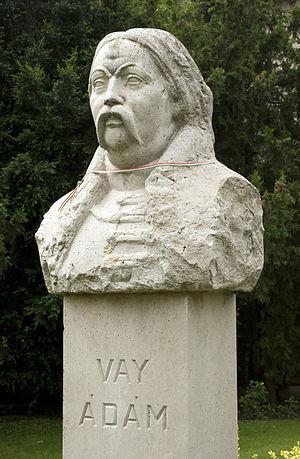
Vay baron et comte est le patronyme d'une famille noble hongroise.